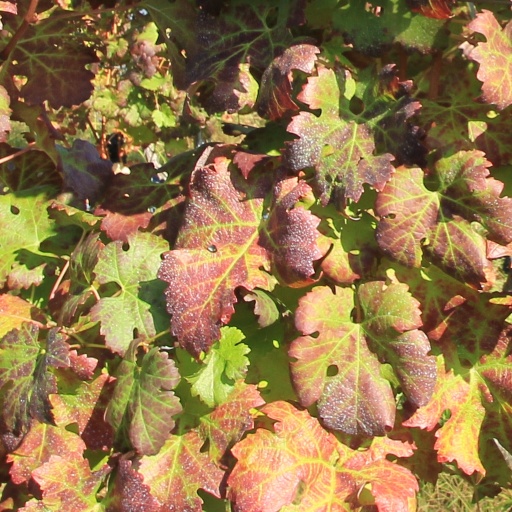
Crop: grape